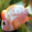
Label: aquarium_fish